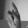
ASL letter: K